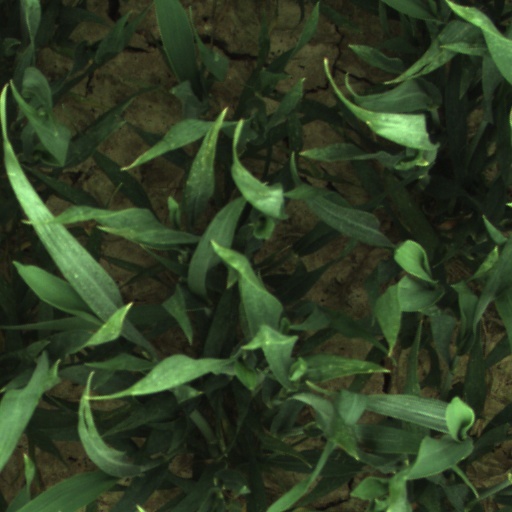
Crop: wheat